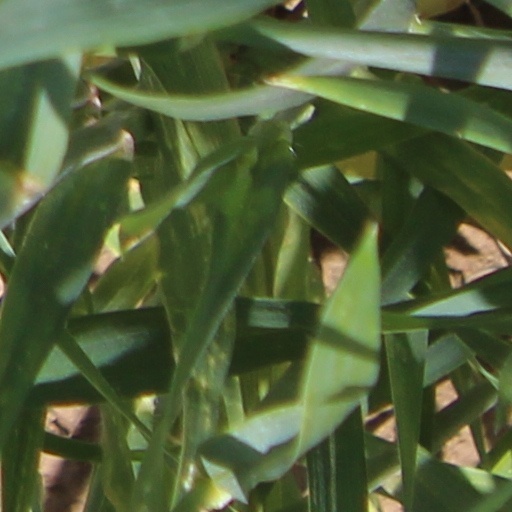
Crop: wheat